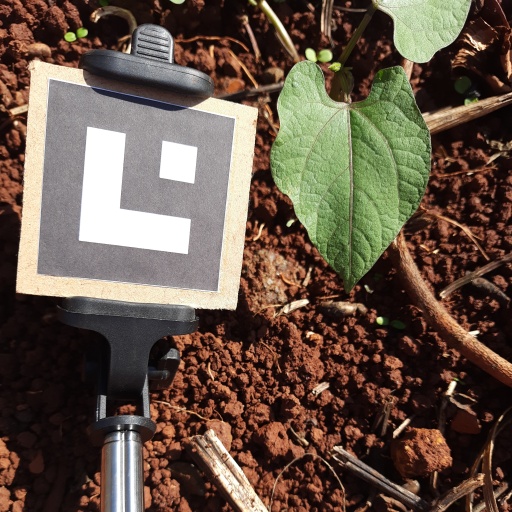
Observations: flat surface, no eating holes, under sunlight